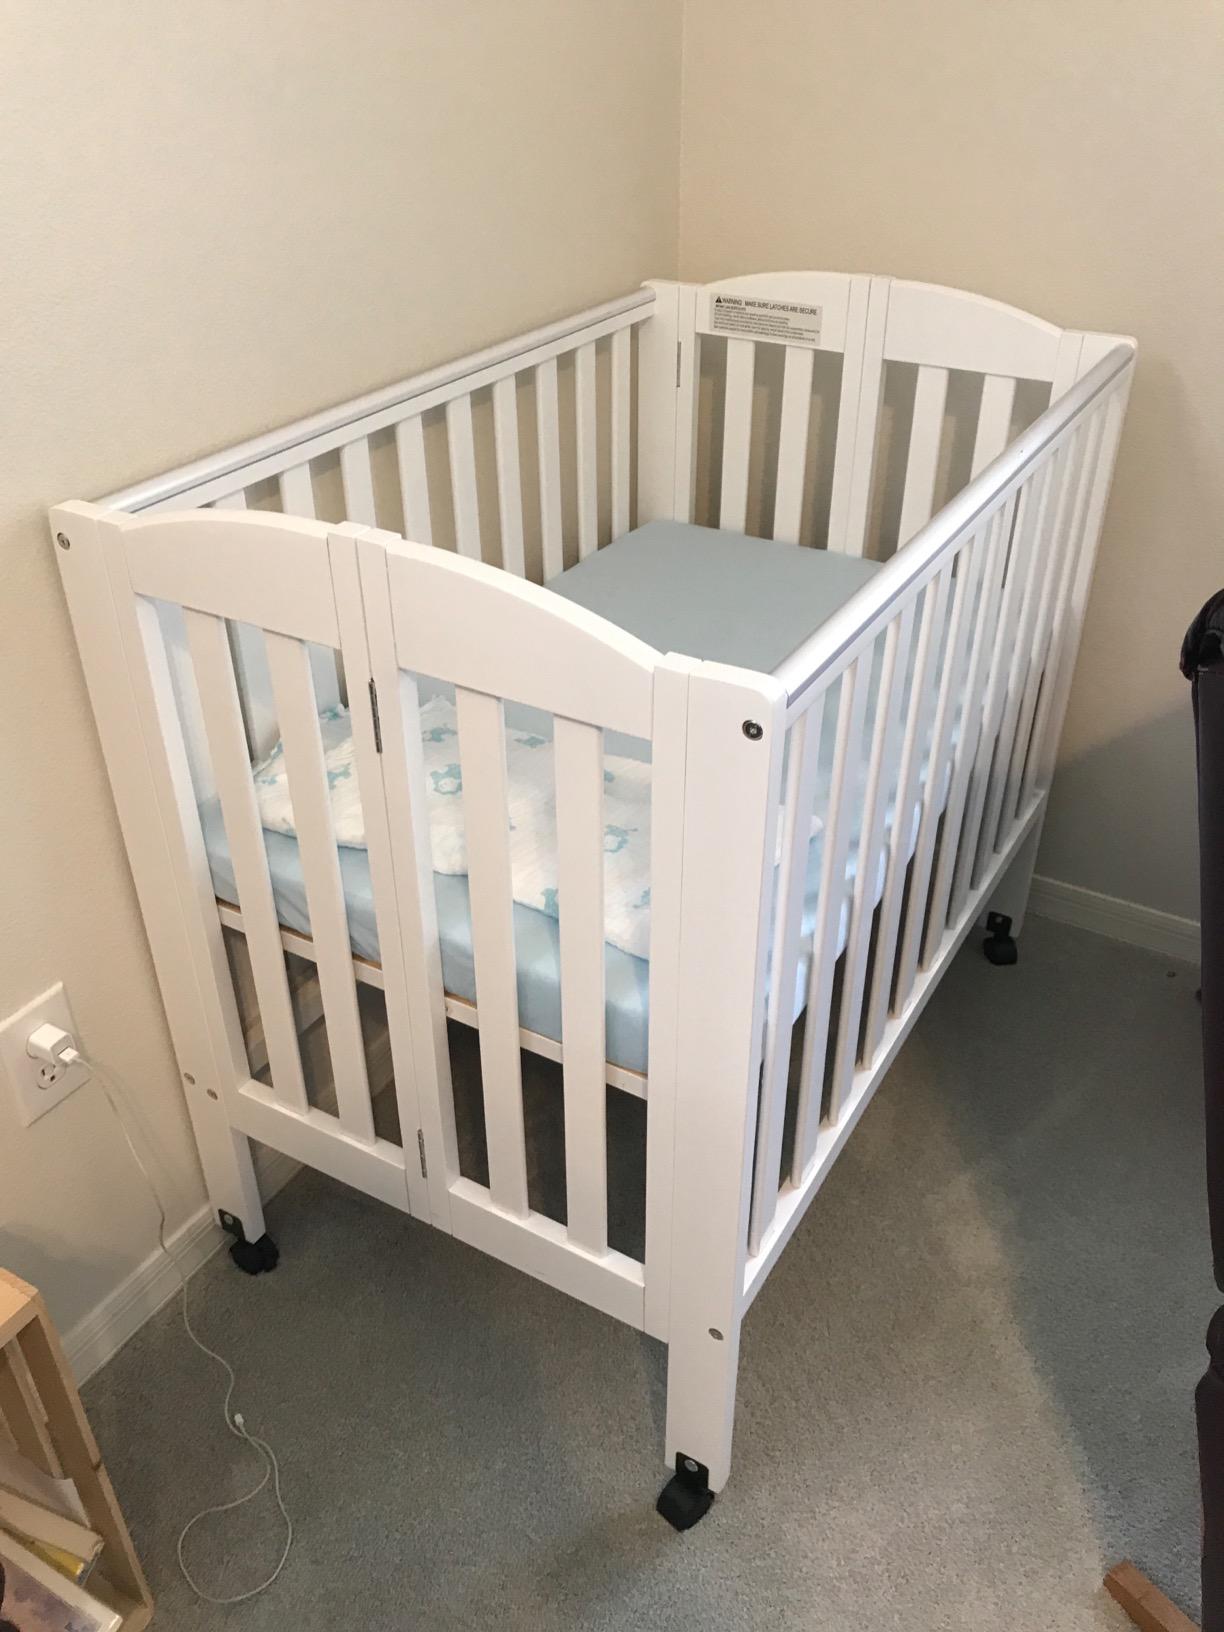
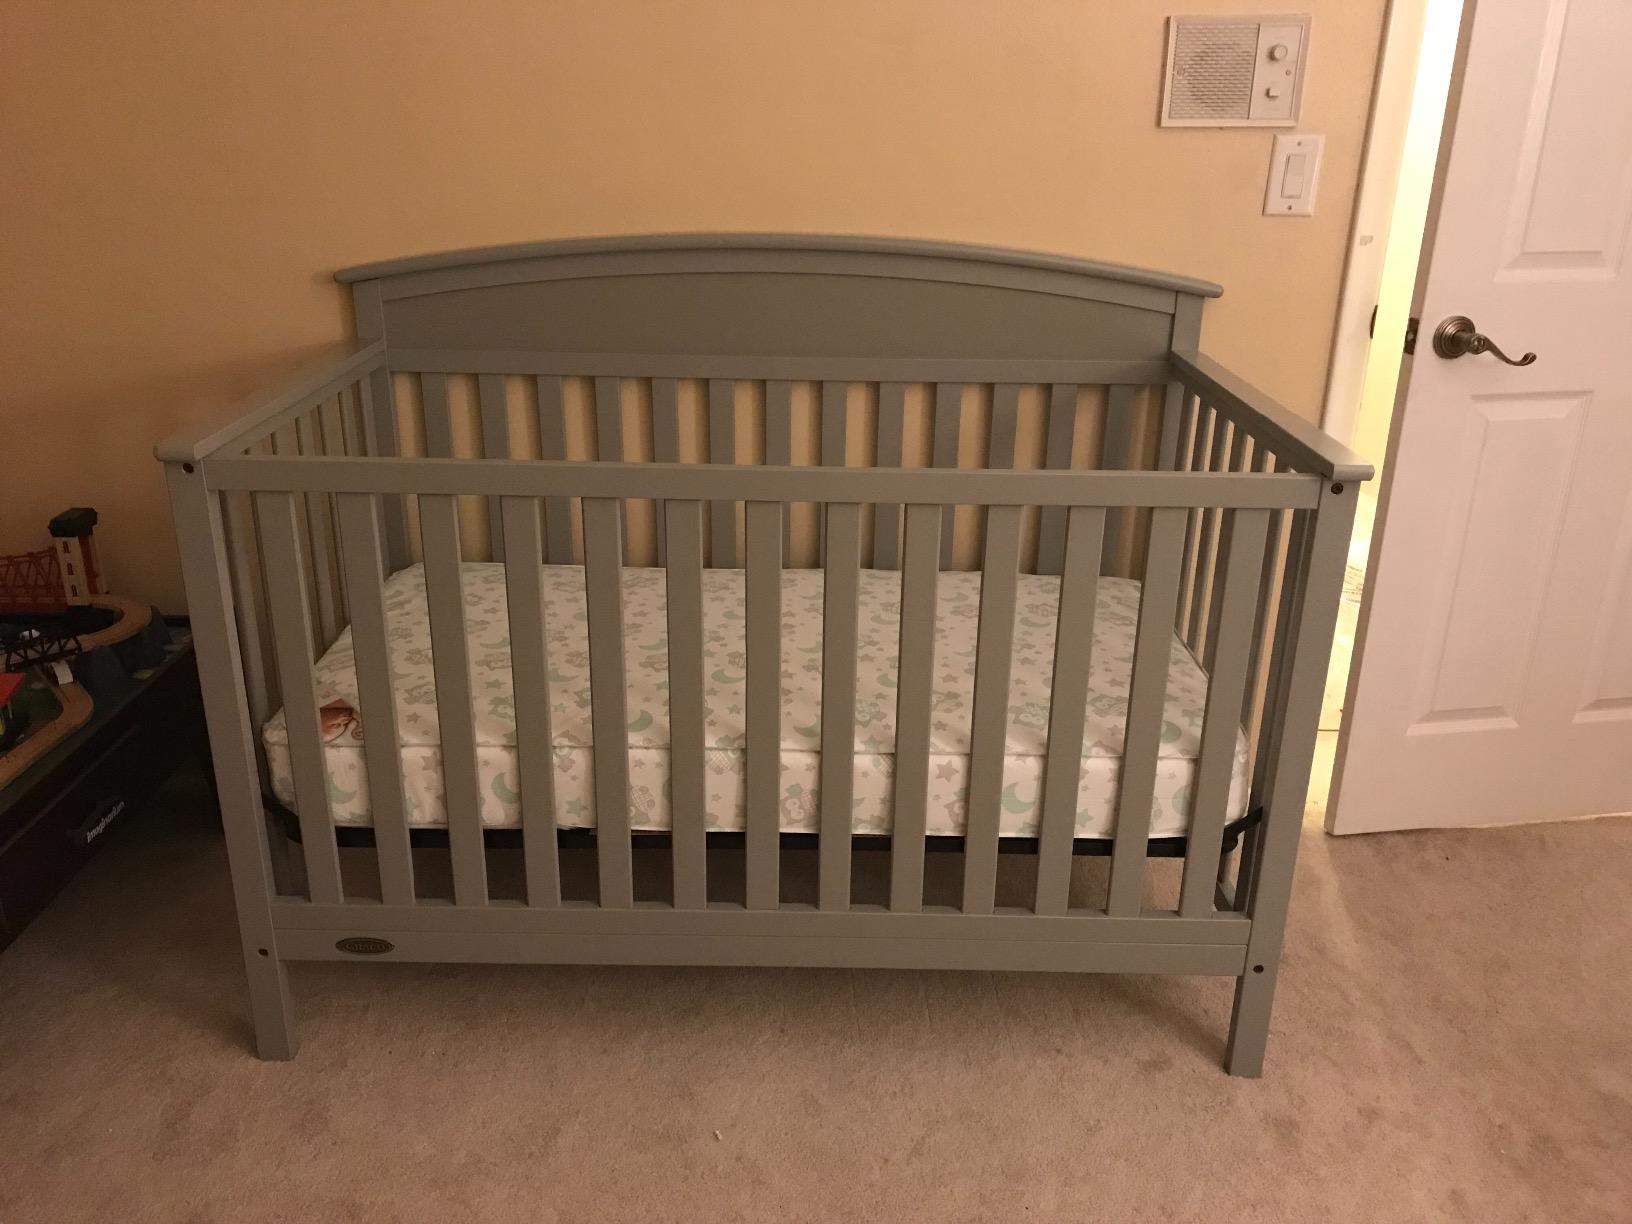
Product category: products_crib
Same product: no